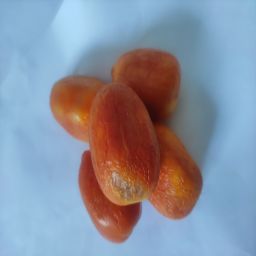
Crop: Tomato
Quality: Old